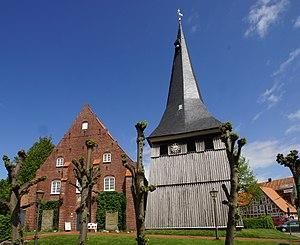
Jork, Allemagne: Eglise de Matthias